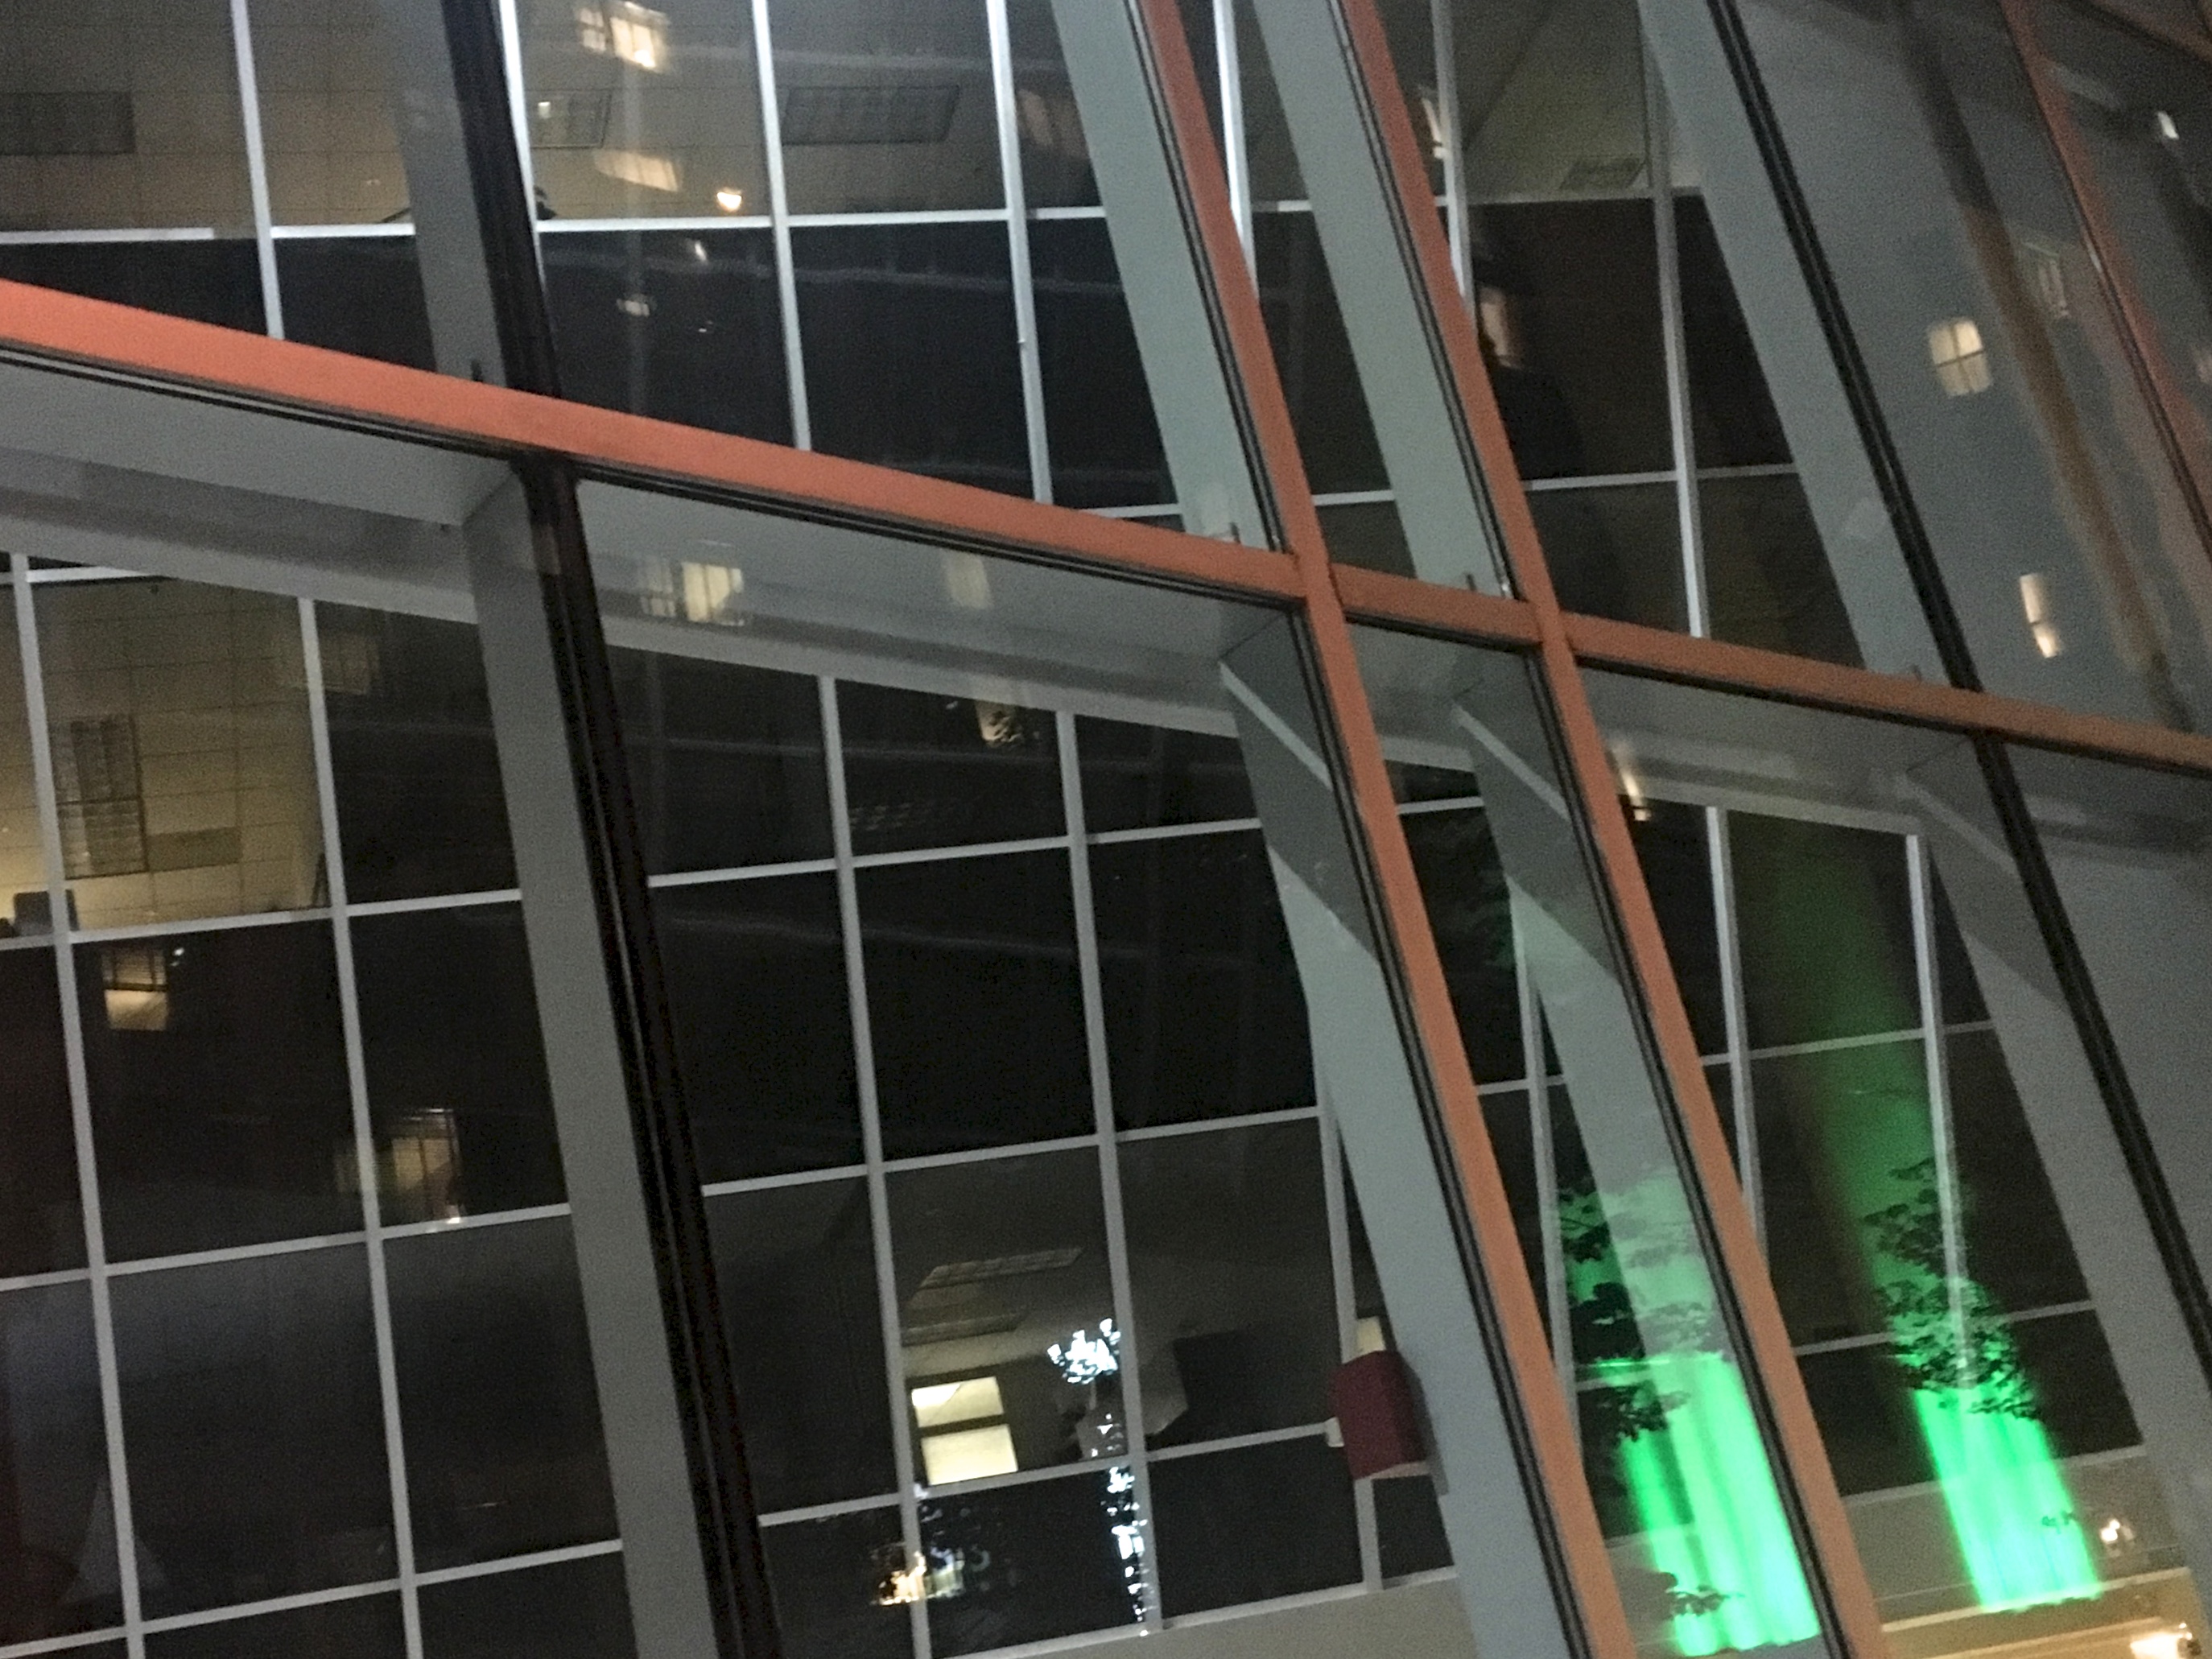
window, glass, building, ceiling, facade, interior design, condominium, daylighting